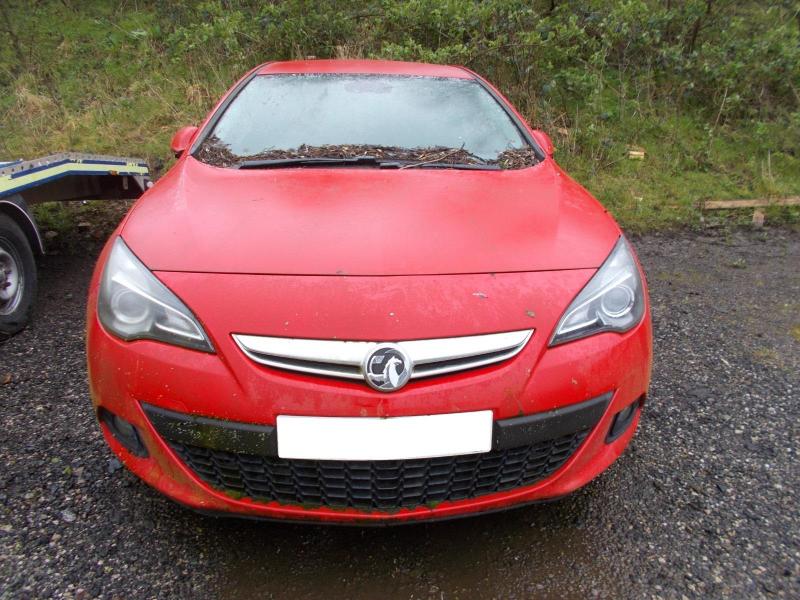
Aucun dommage détecté.
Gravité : aucun